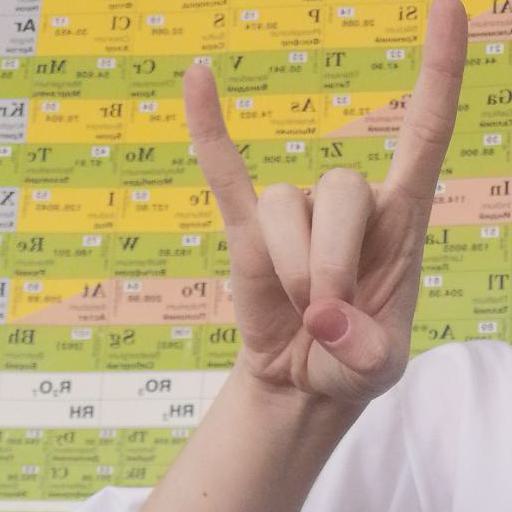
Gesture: rock